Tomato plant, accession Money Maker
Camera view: horizontal (90 deg, fisheye); turntable rotation: 330 degrees
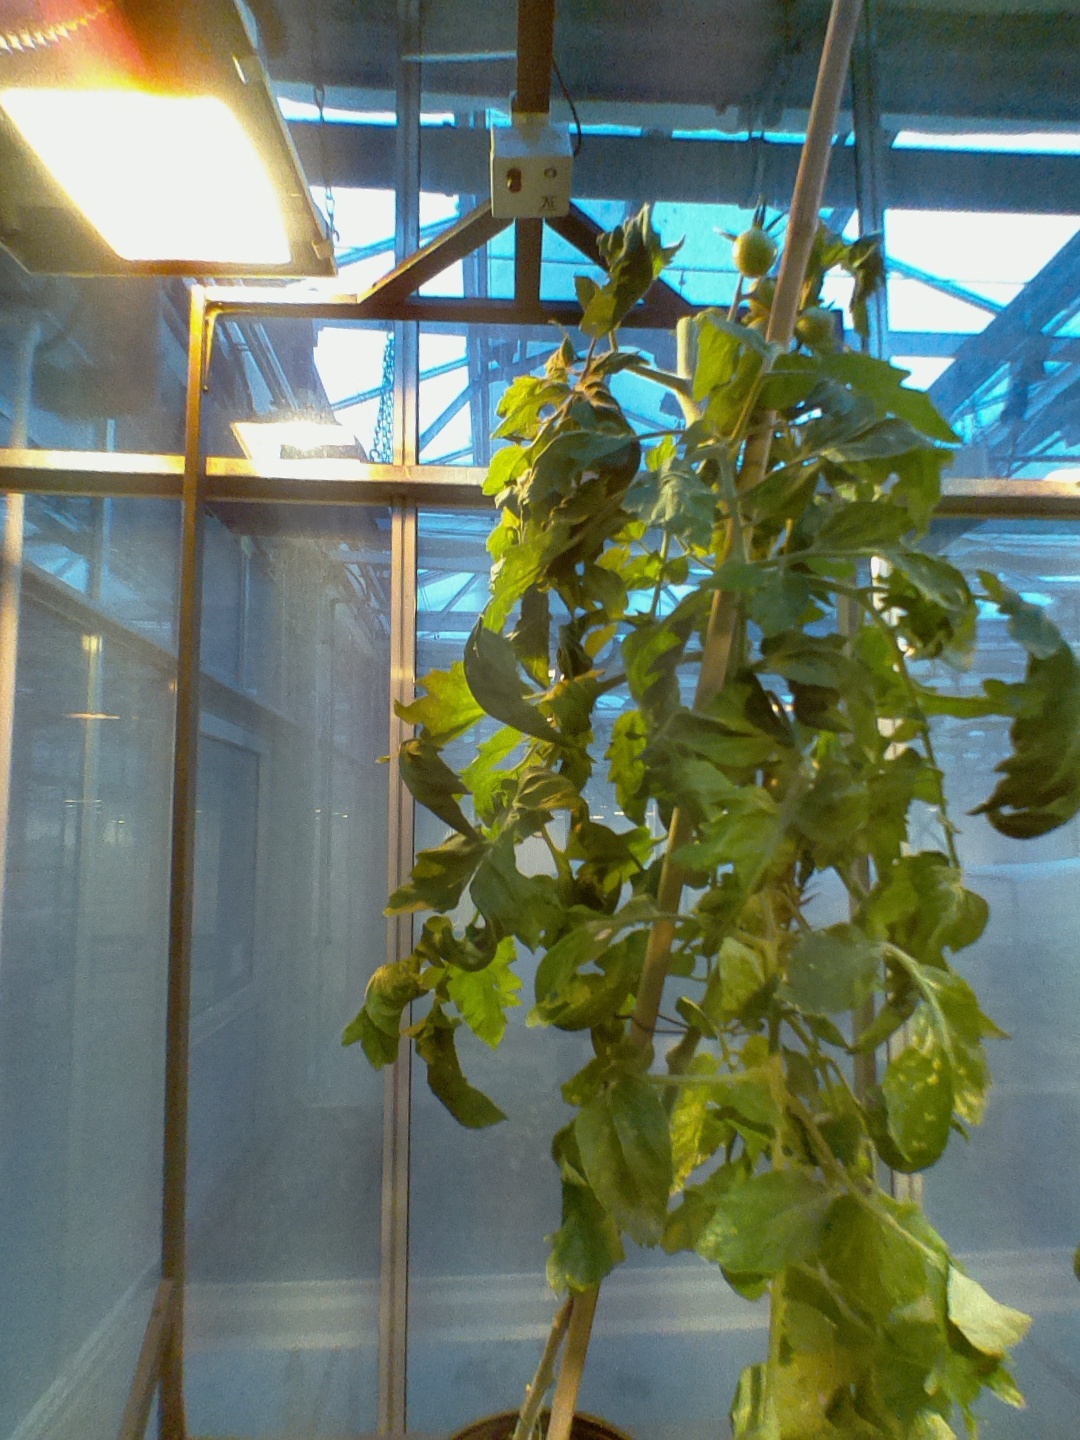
BBCH growth stage 75: 50%-60% of final fruit size